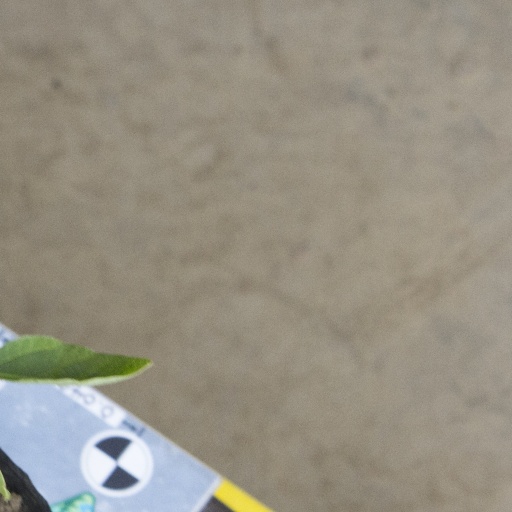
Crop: soybean